Chelsea Art Museum

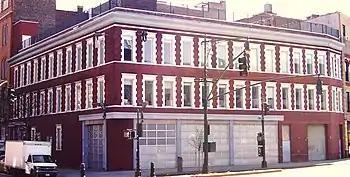
Chelsea Art Museum

The Chelsea Art Museum (CAM) was a contemporary art museum located at 556 West 22nd Street on the corner of Eleventh Avenue in the Chelsea neighborhood of Manhattan, New York City. The museum focused on post-war European art.